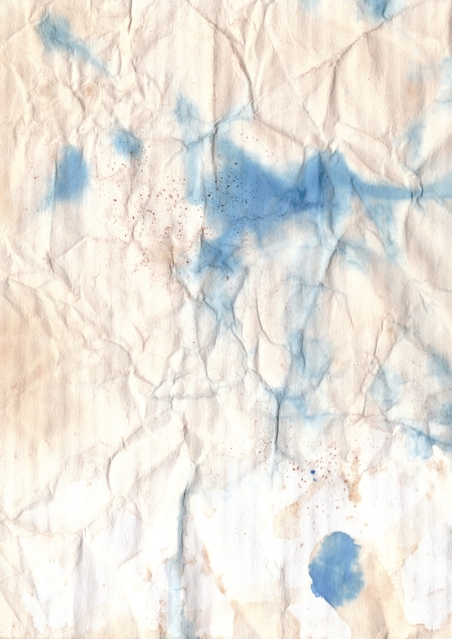
Texture: blotchy